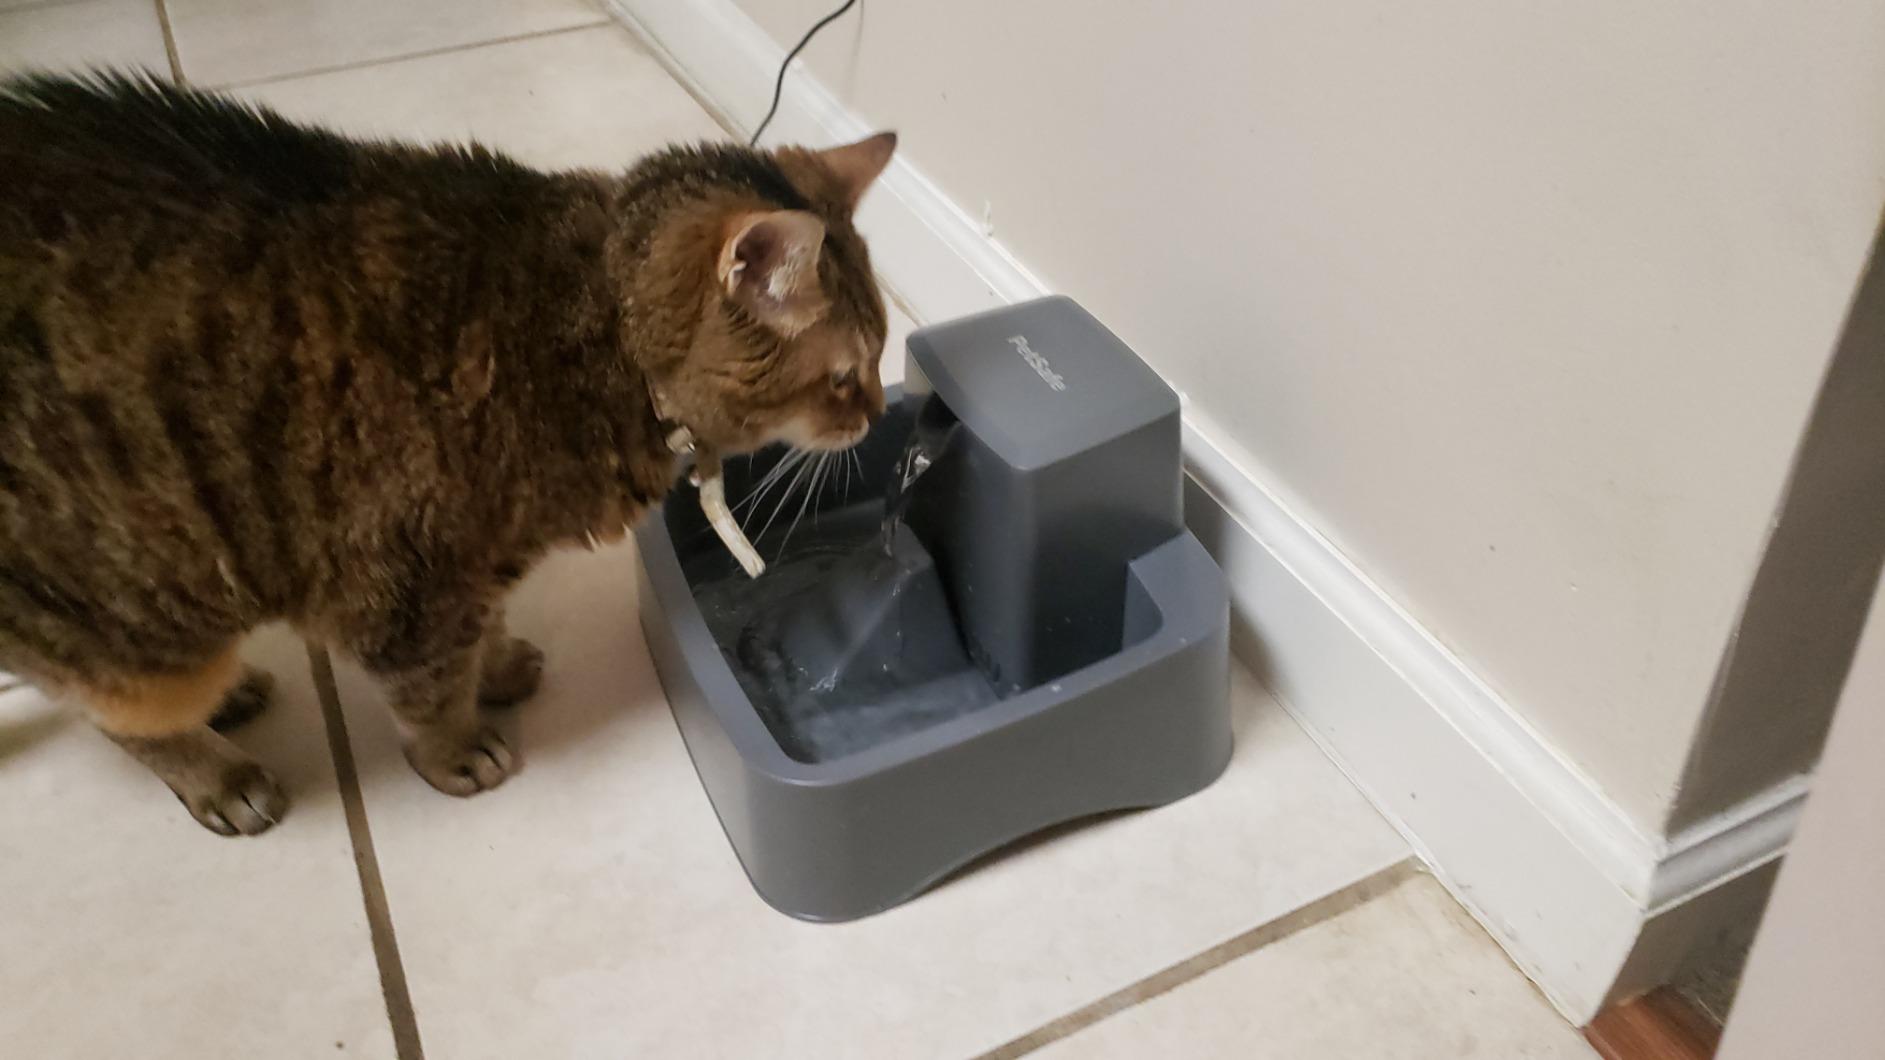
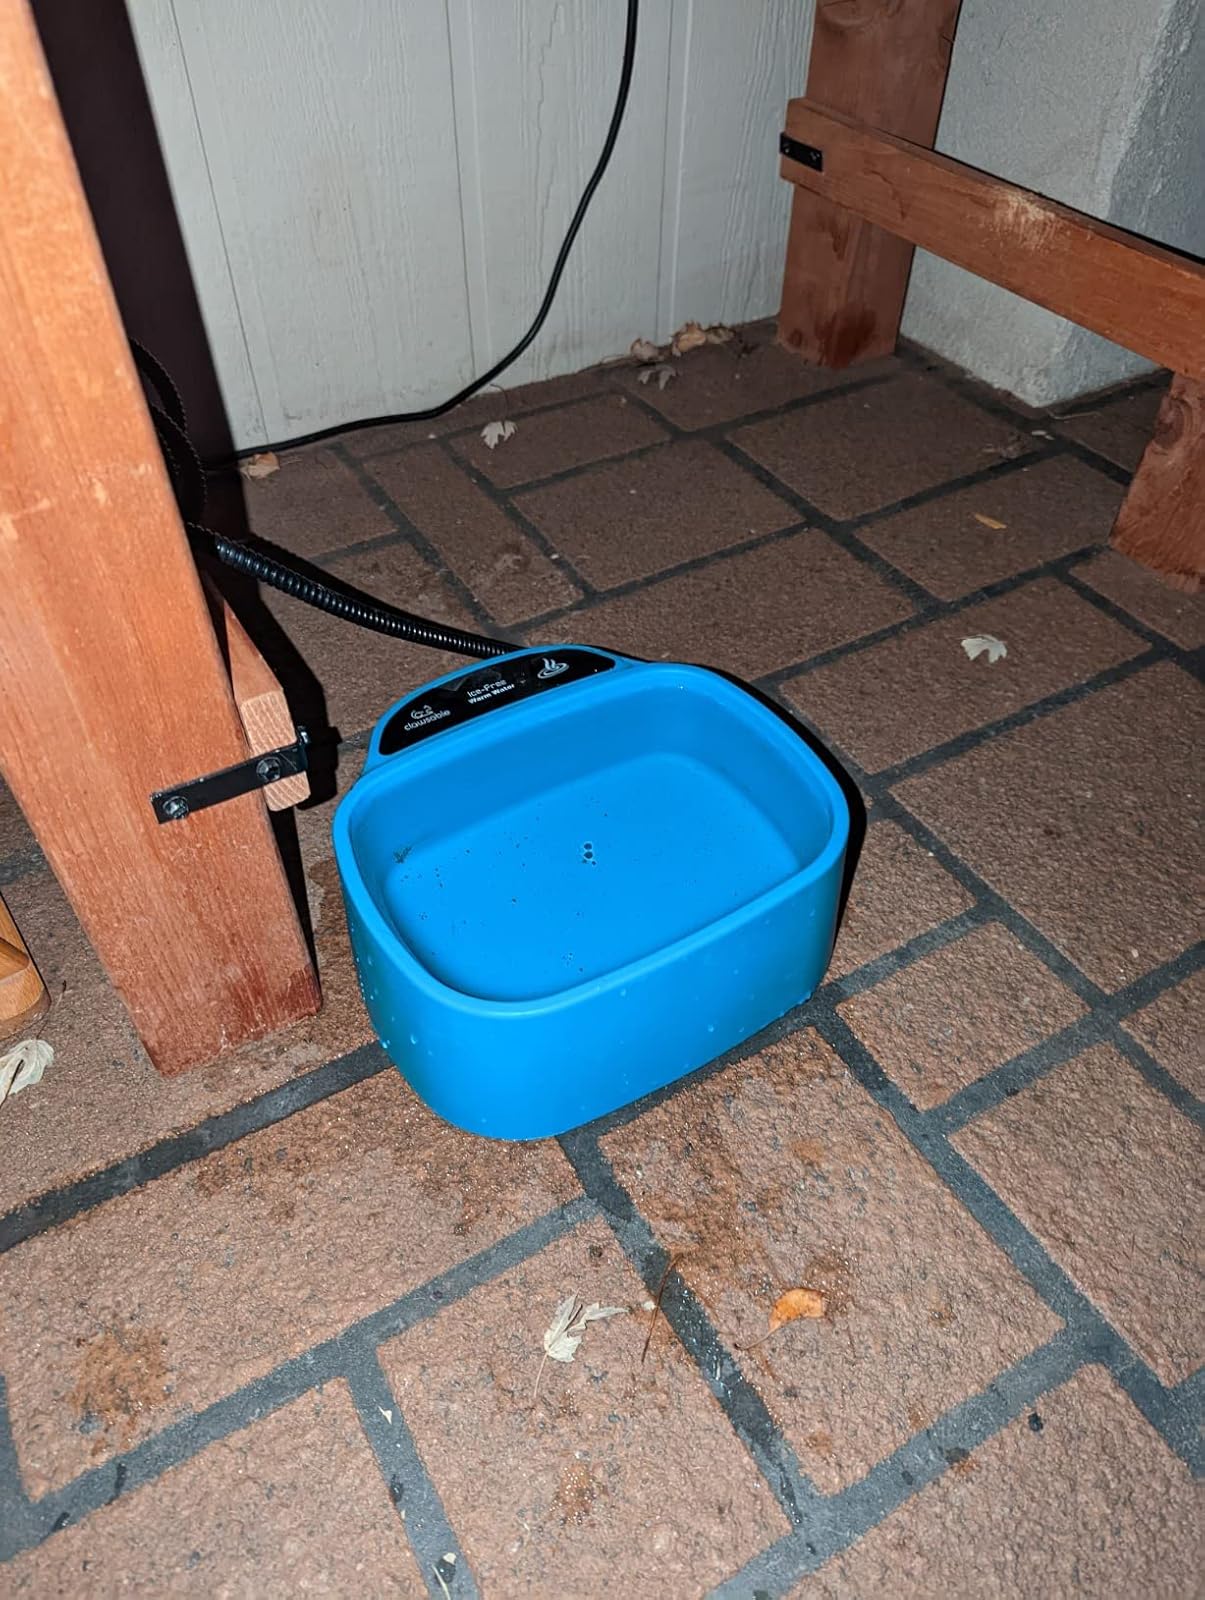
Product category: items_bowl
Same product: no